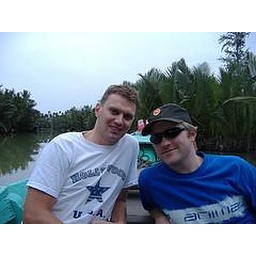
Mark and Paul on the river - we watched people fish with nets and floated around